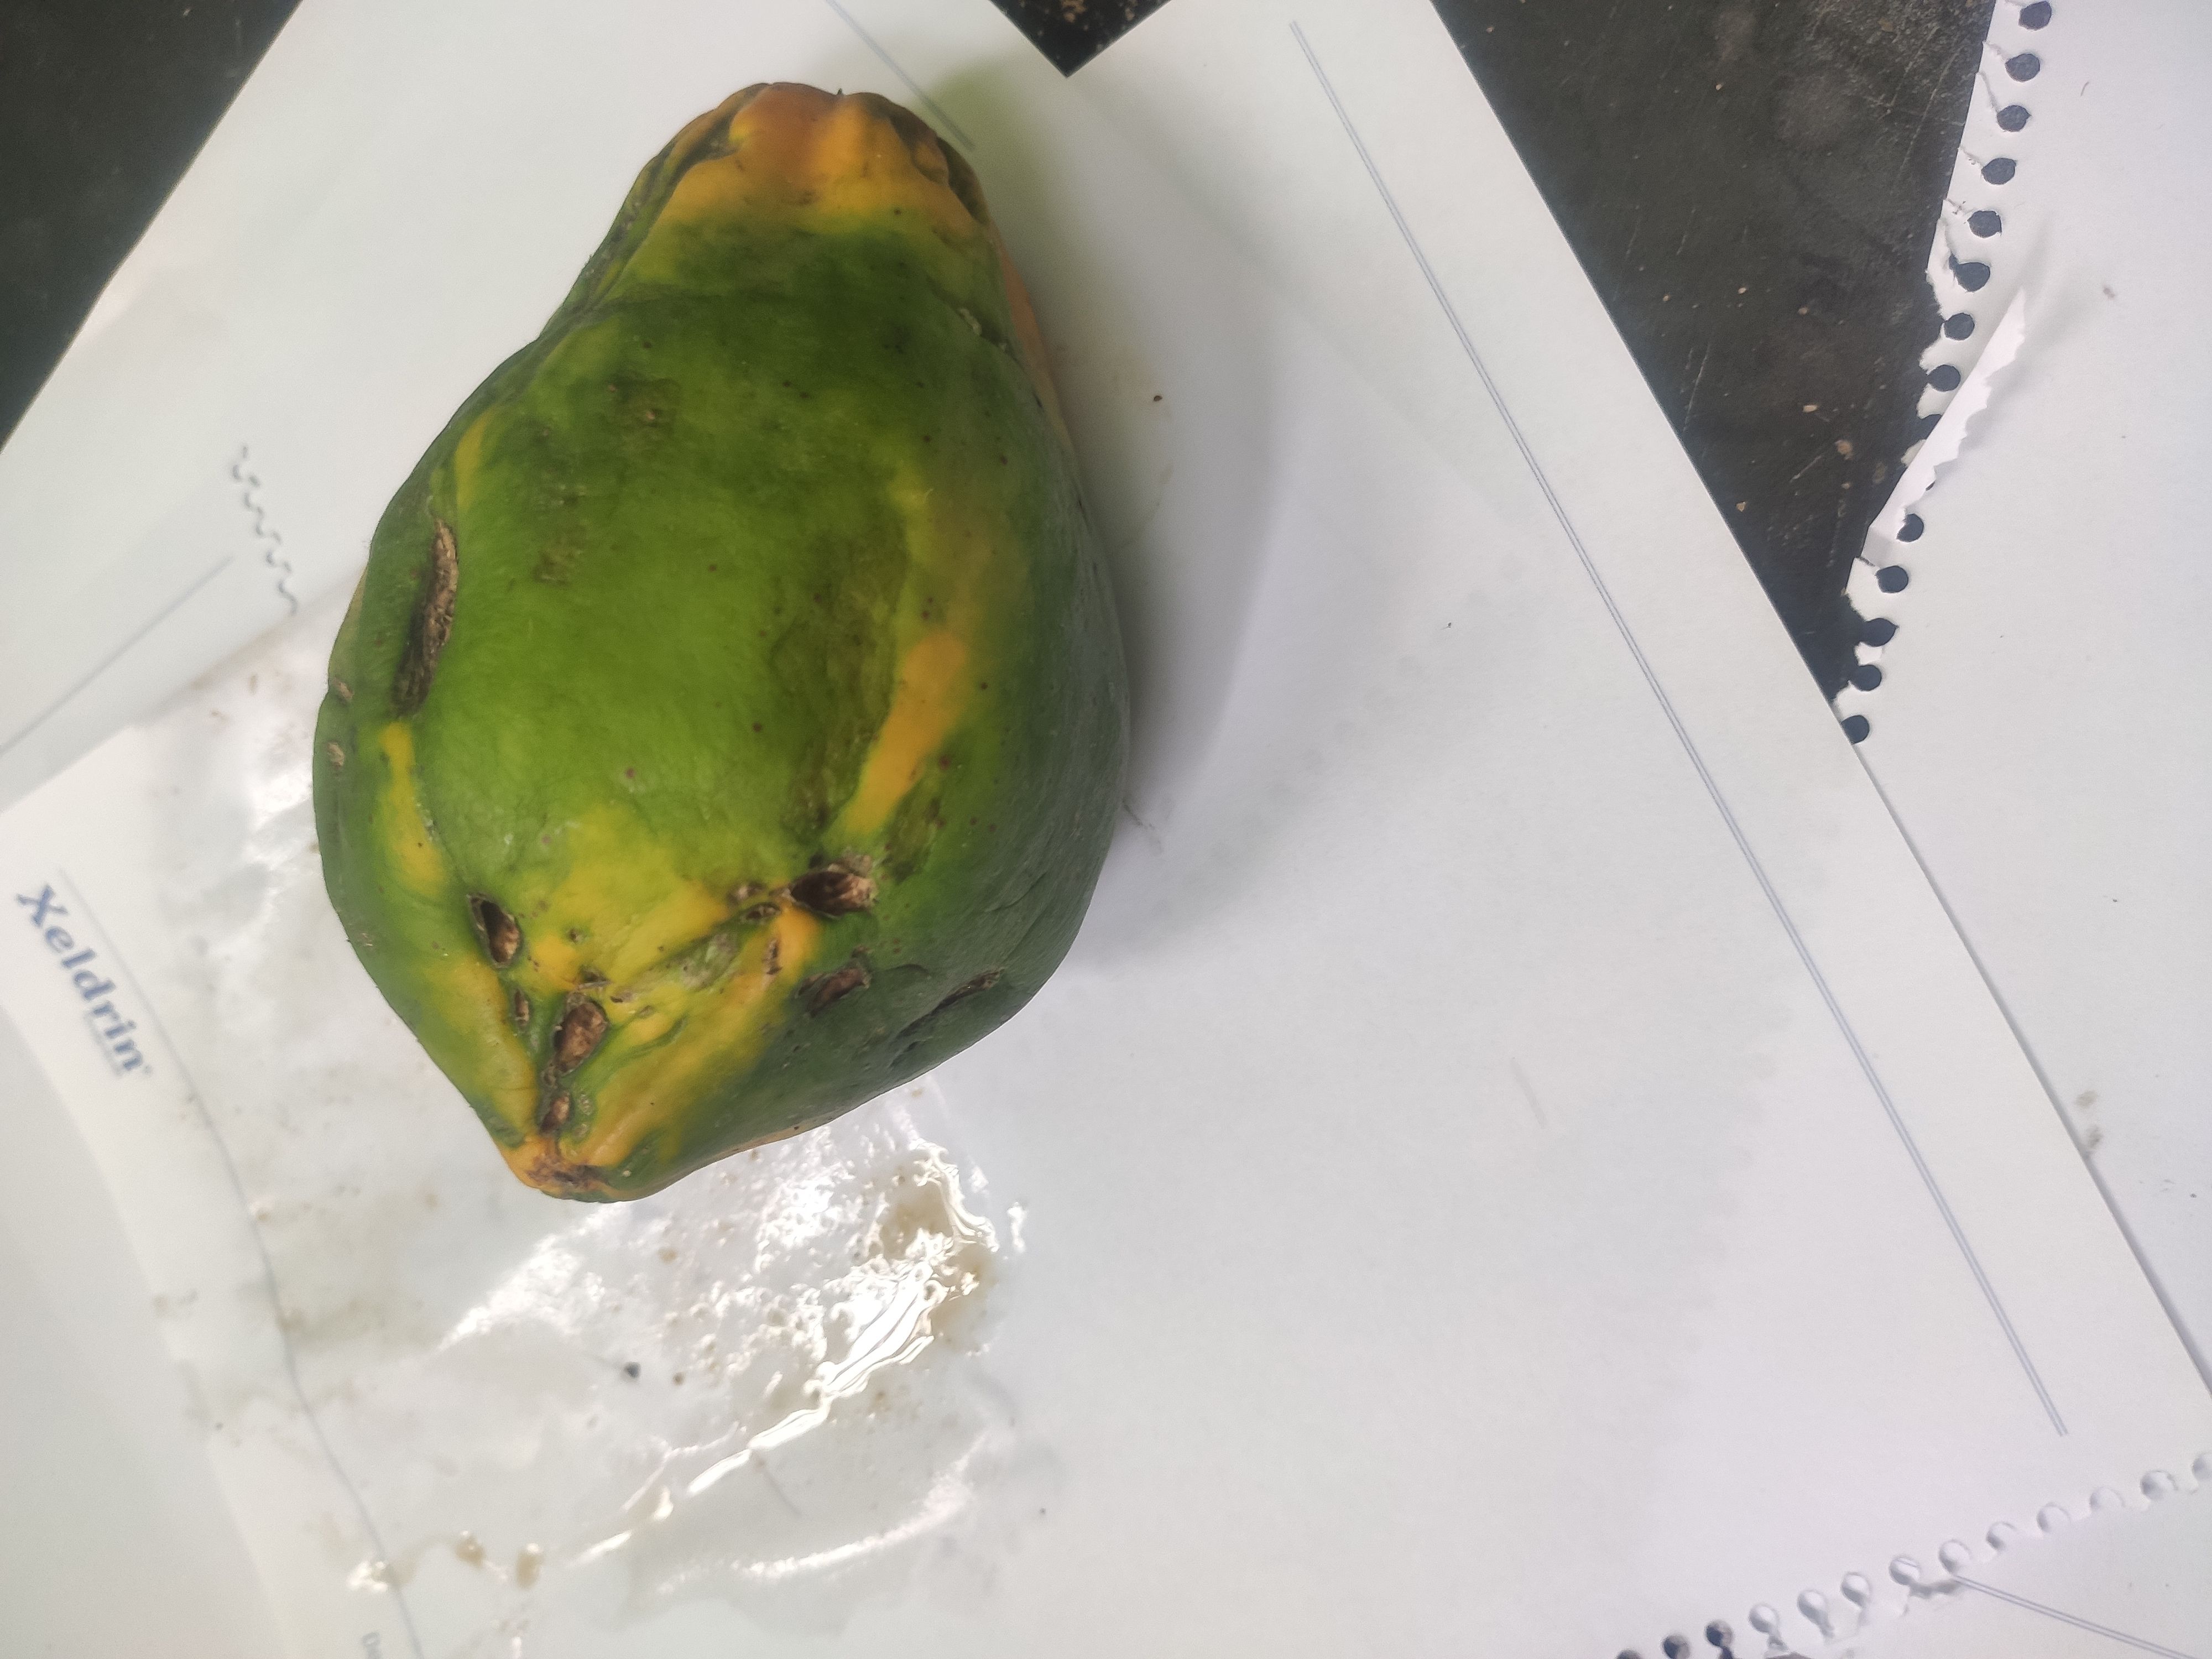
Fruit: papayas
Grade: 2nd-grade